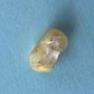
Maize quality: Bad